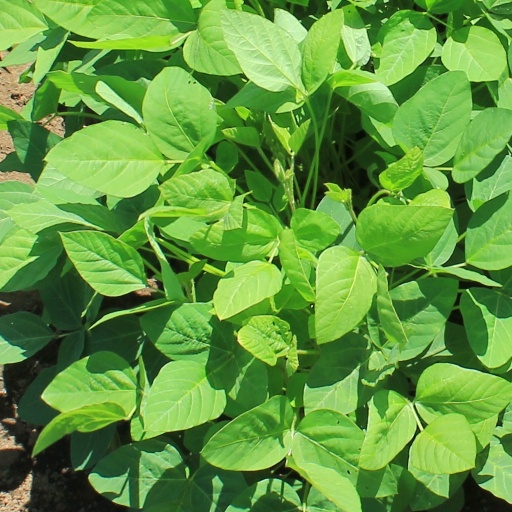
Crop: soybean